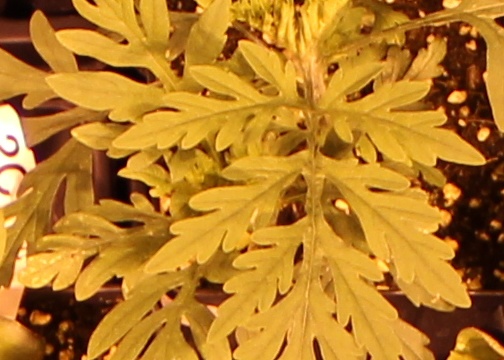
Label: Ragweed